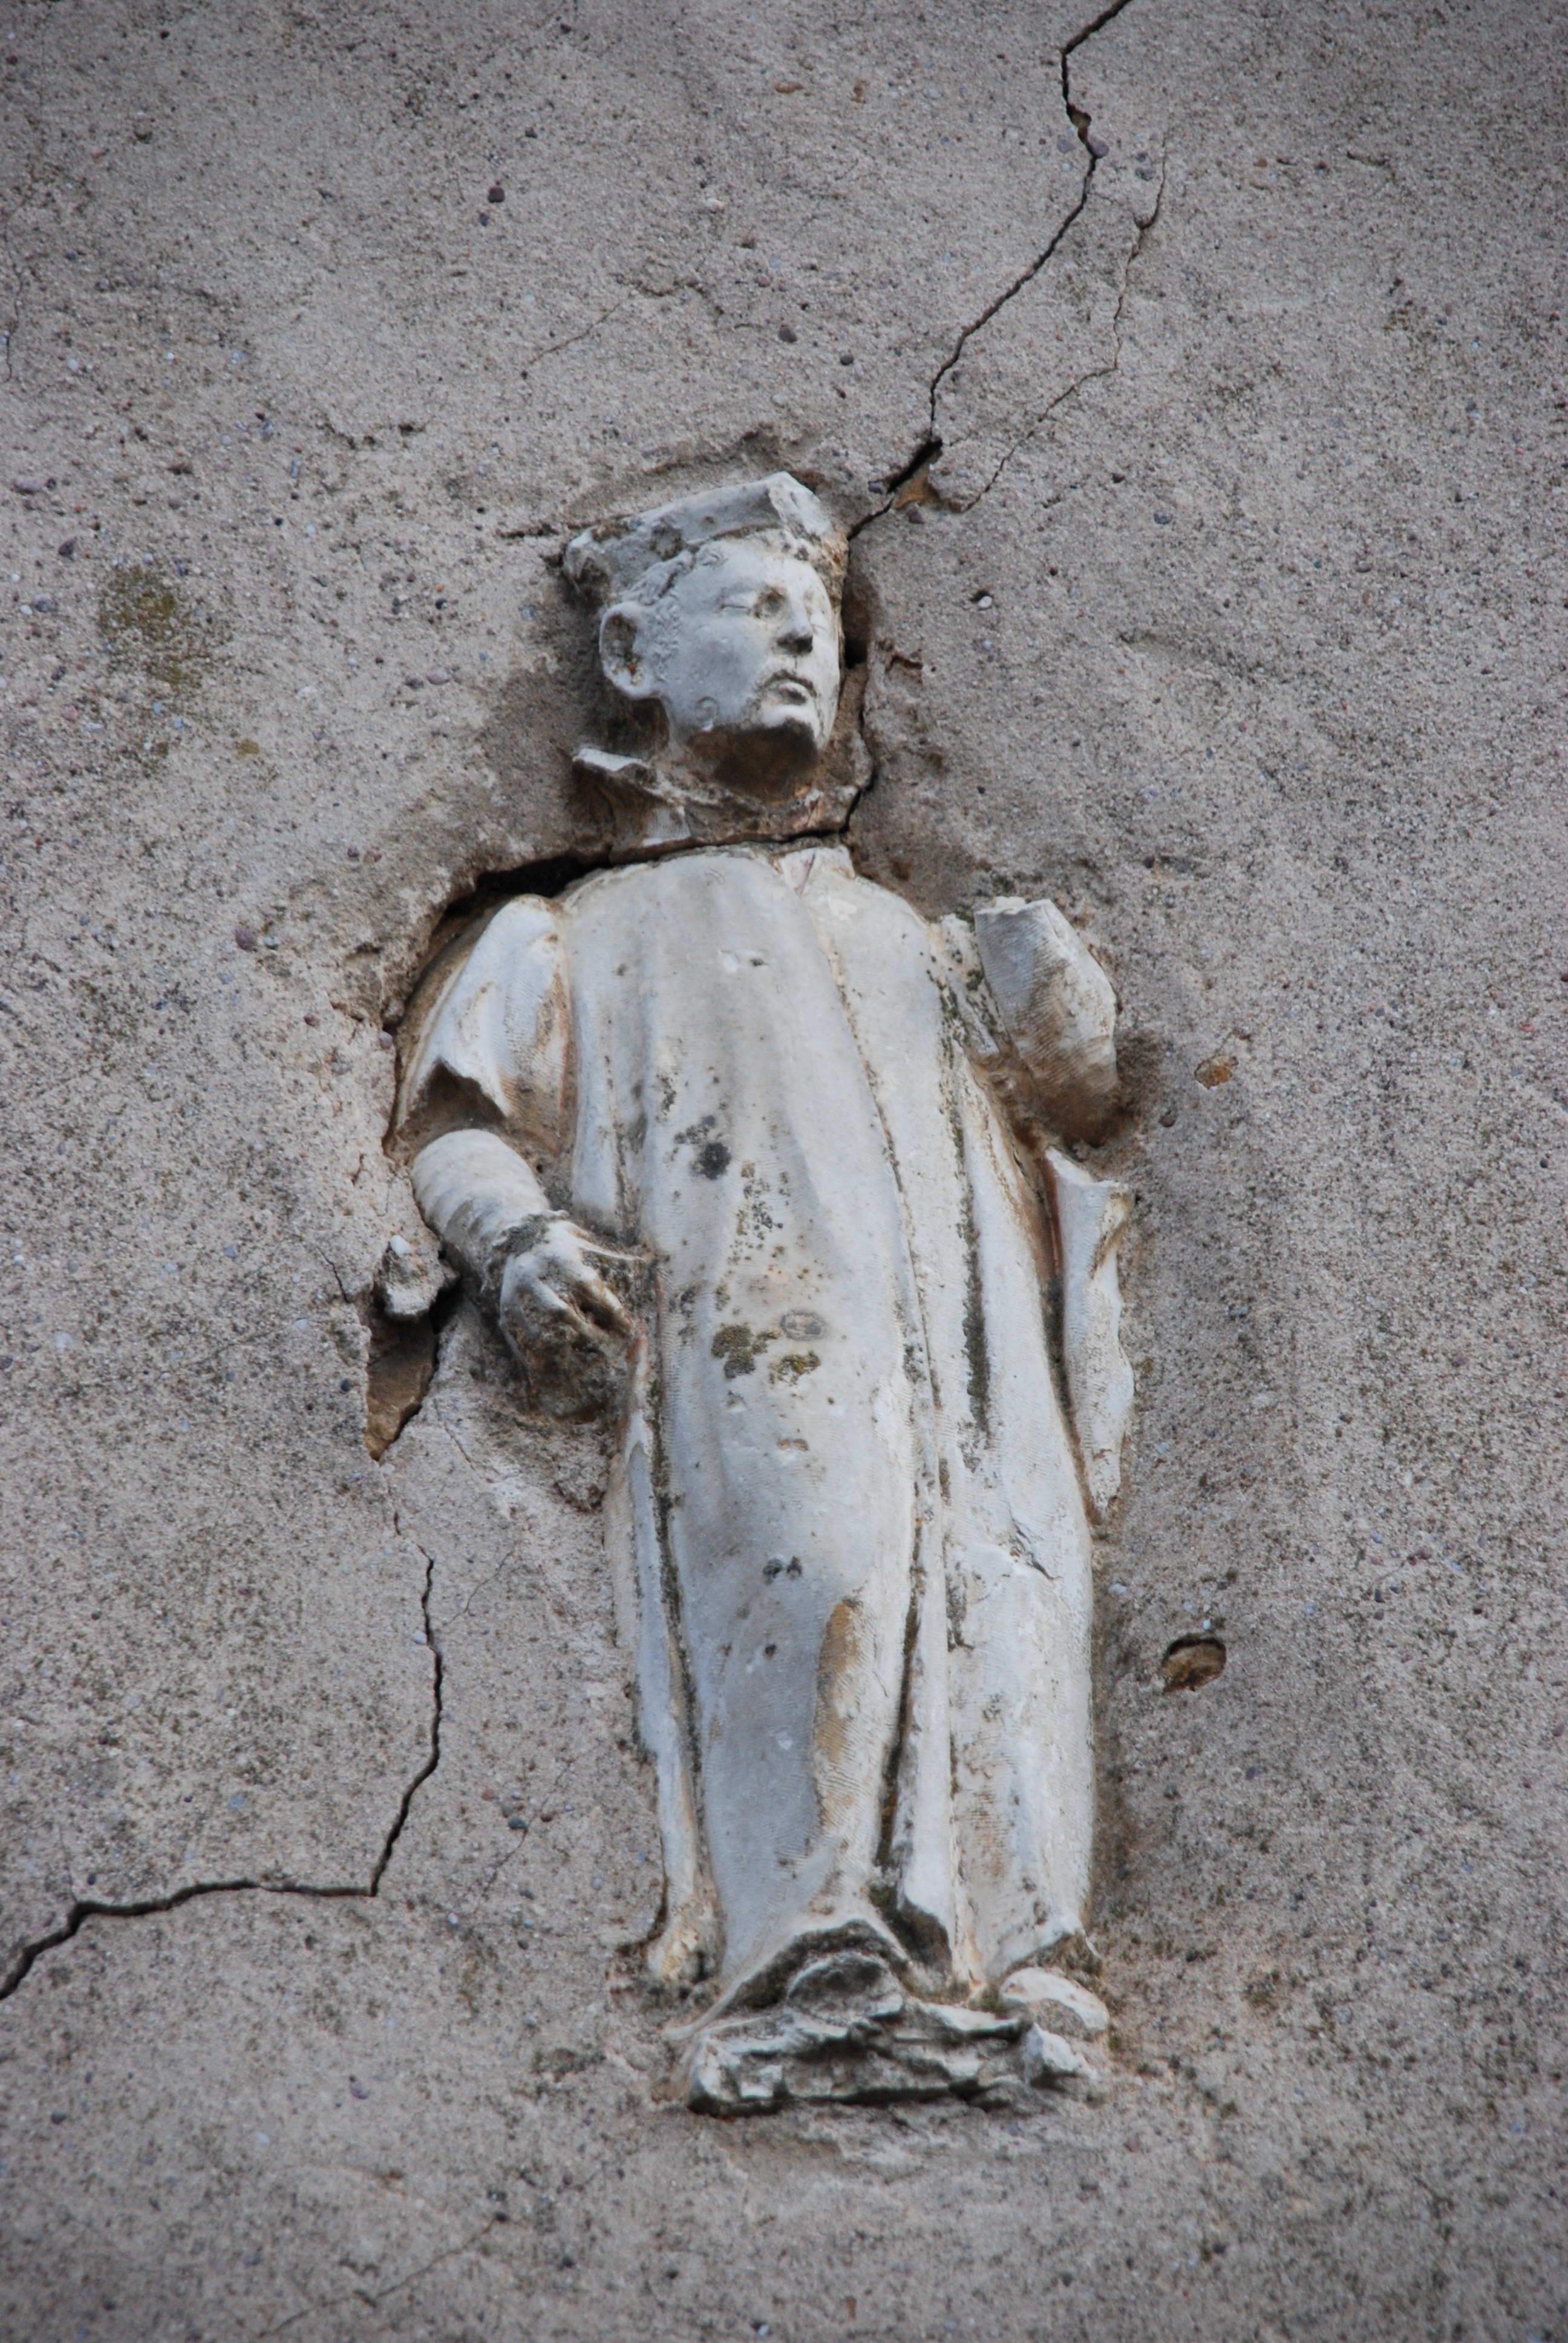
sand, wall, monument, france, statue, religion, sculpture, art, temple, image, carving, ancient history